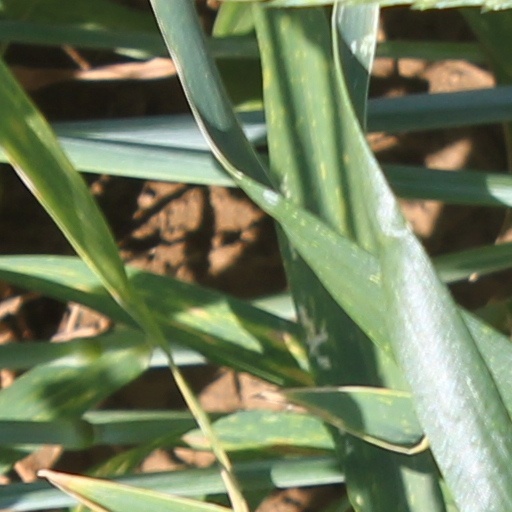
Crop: wheat